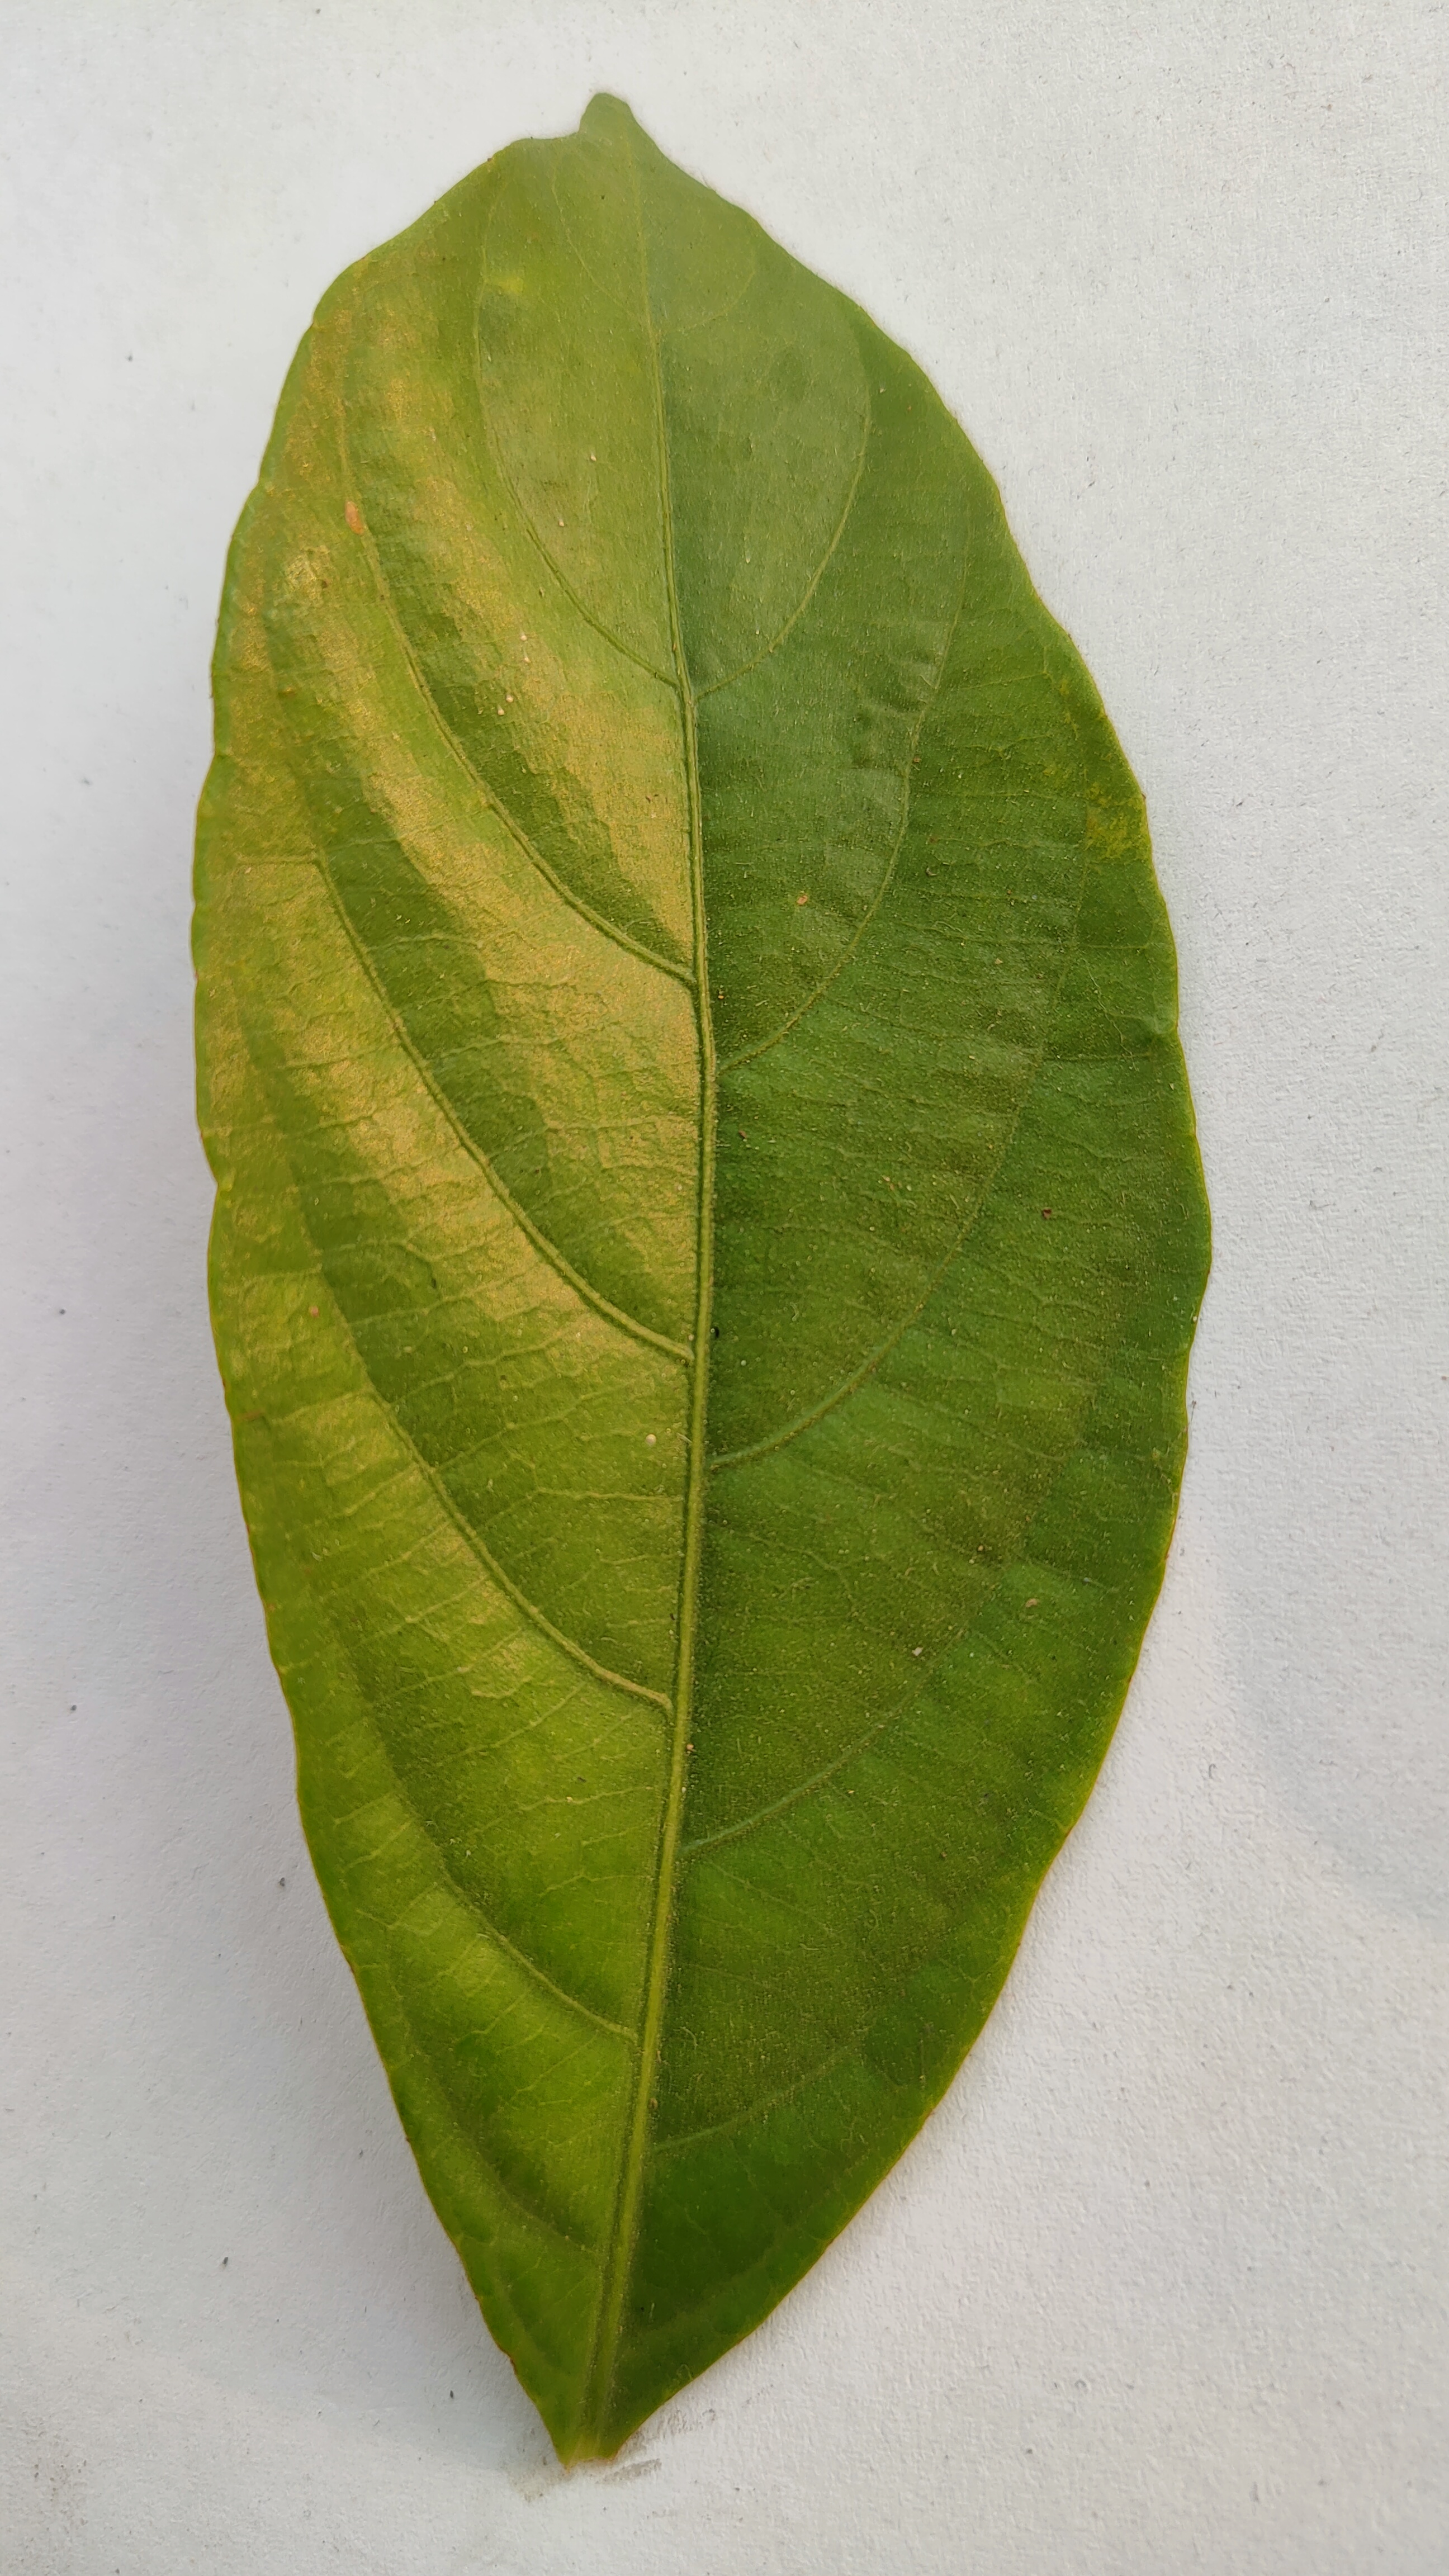
Leaf variety: Lotkon